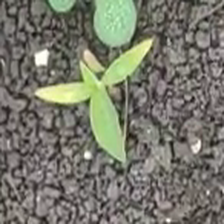
Weed species: Digitaria_SP_(Digitaria Sanguinalis )